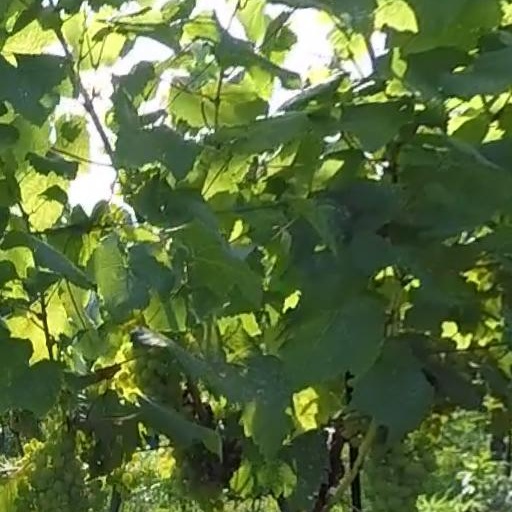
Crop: grape